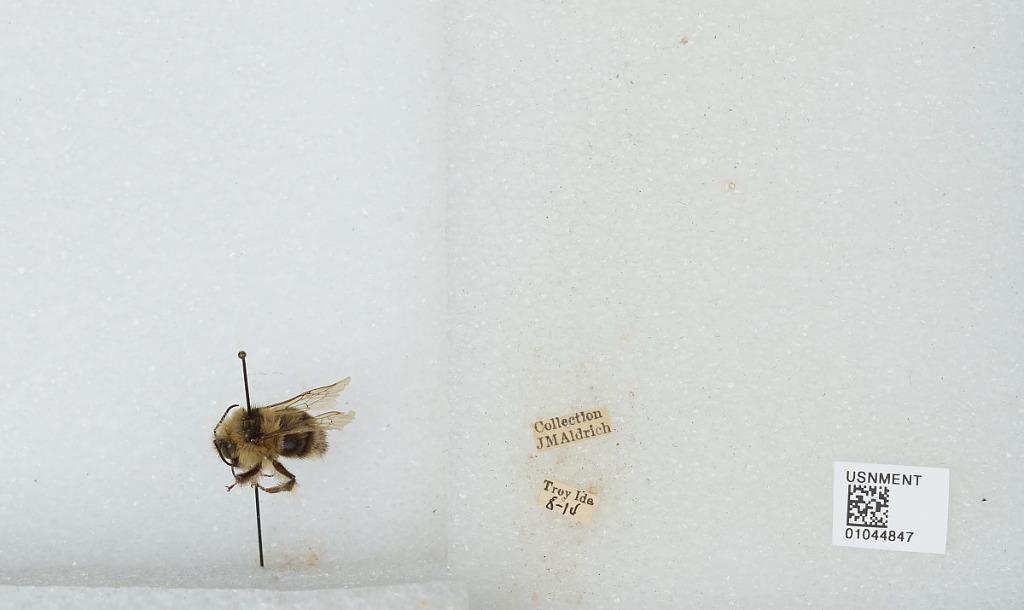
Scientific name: Bombus sp.
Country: United States
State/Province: Idaho
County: Latah
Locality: Troy
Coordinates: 46.7386, -116.771